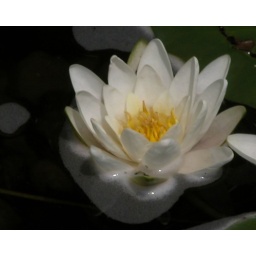
One of three blooming in our pond. Looks like it is sitting on plastic but it isn't. View large.